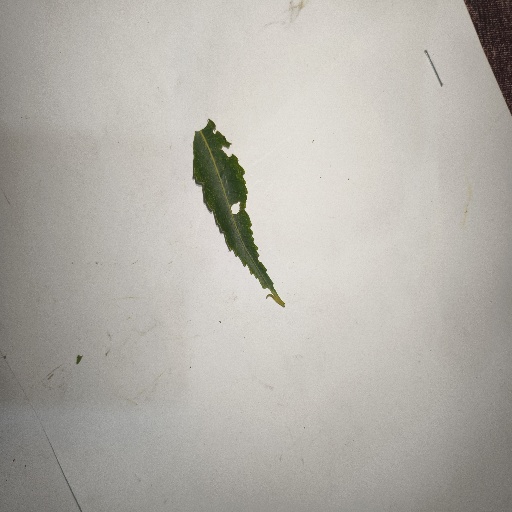
Species: Neem
Leaf condition: Shot Hole Leaf